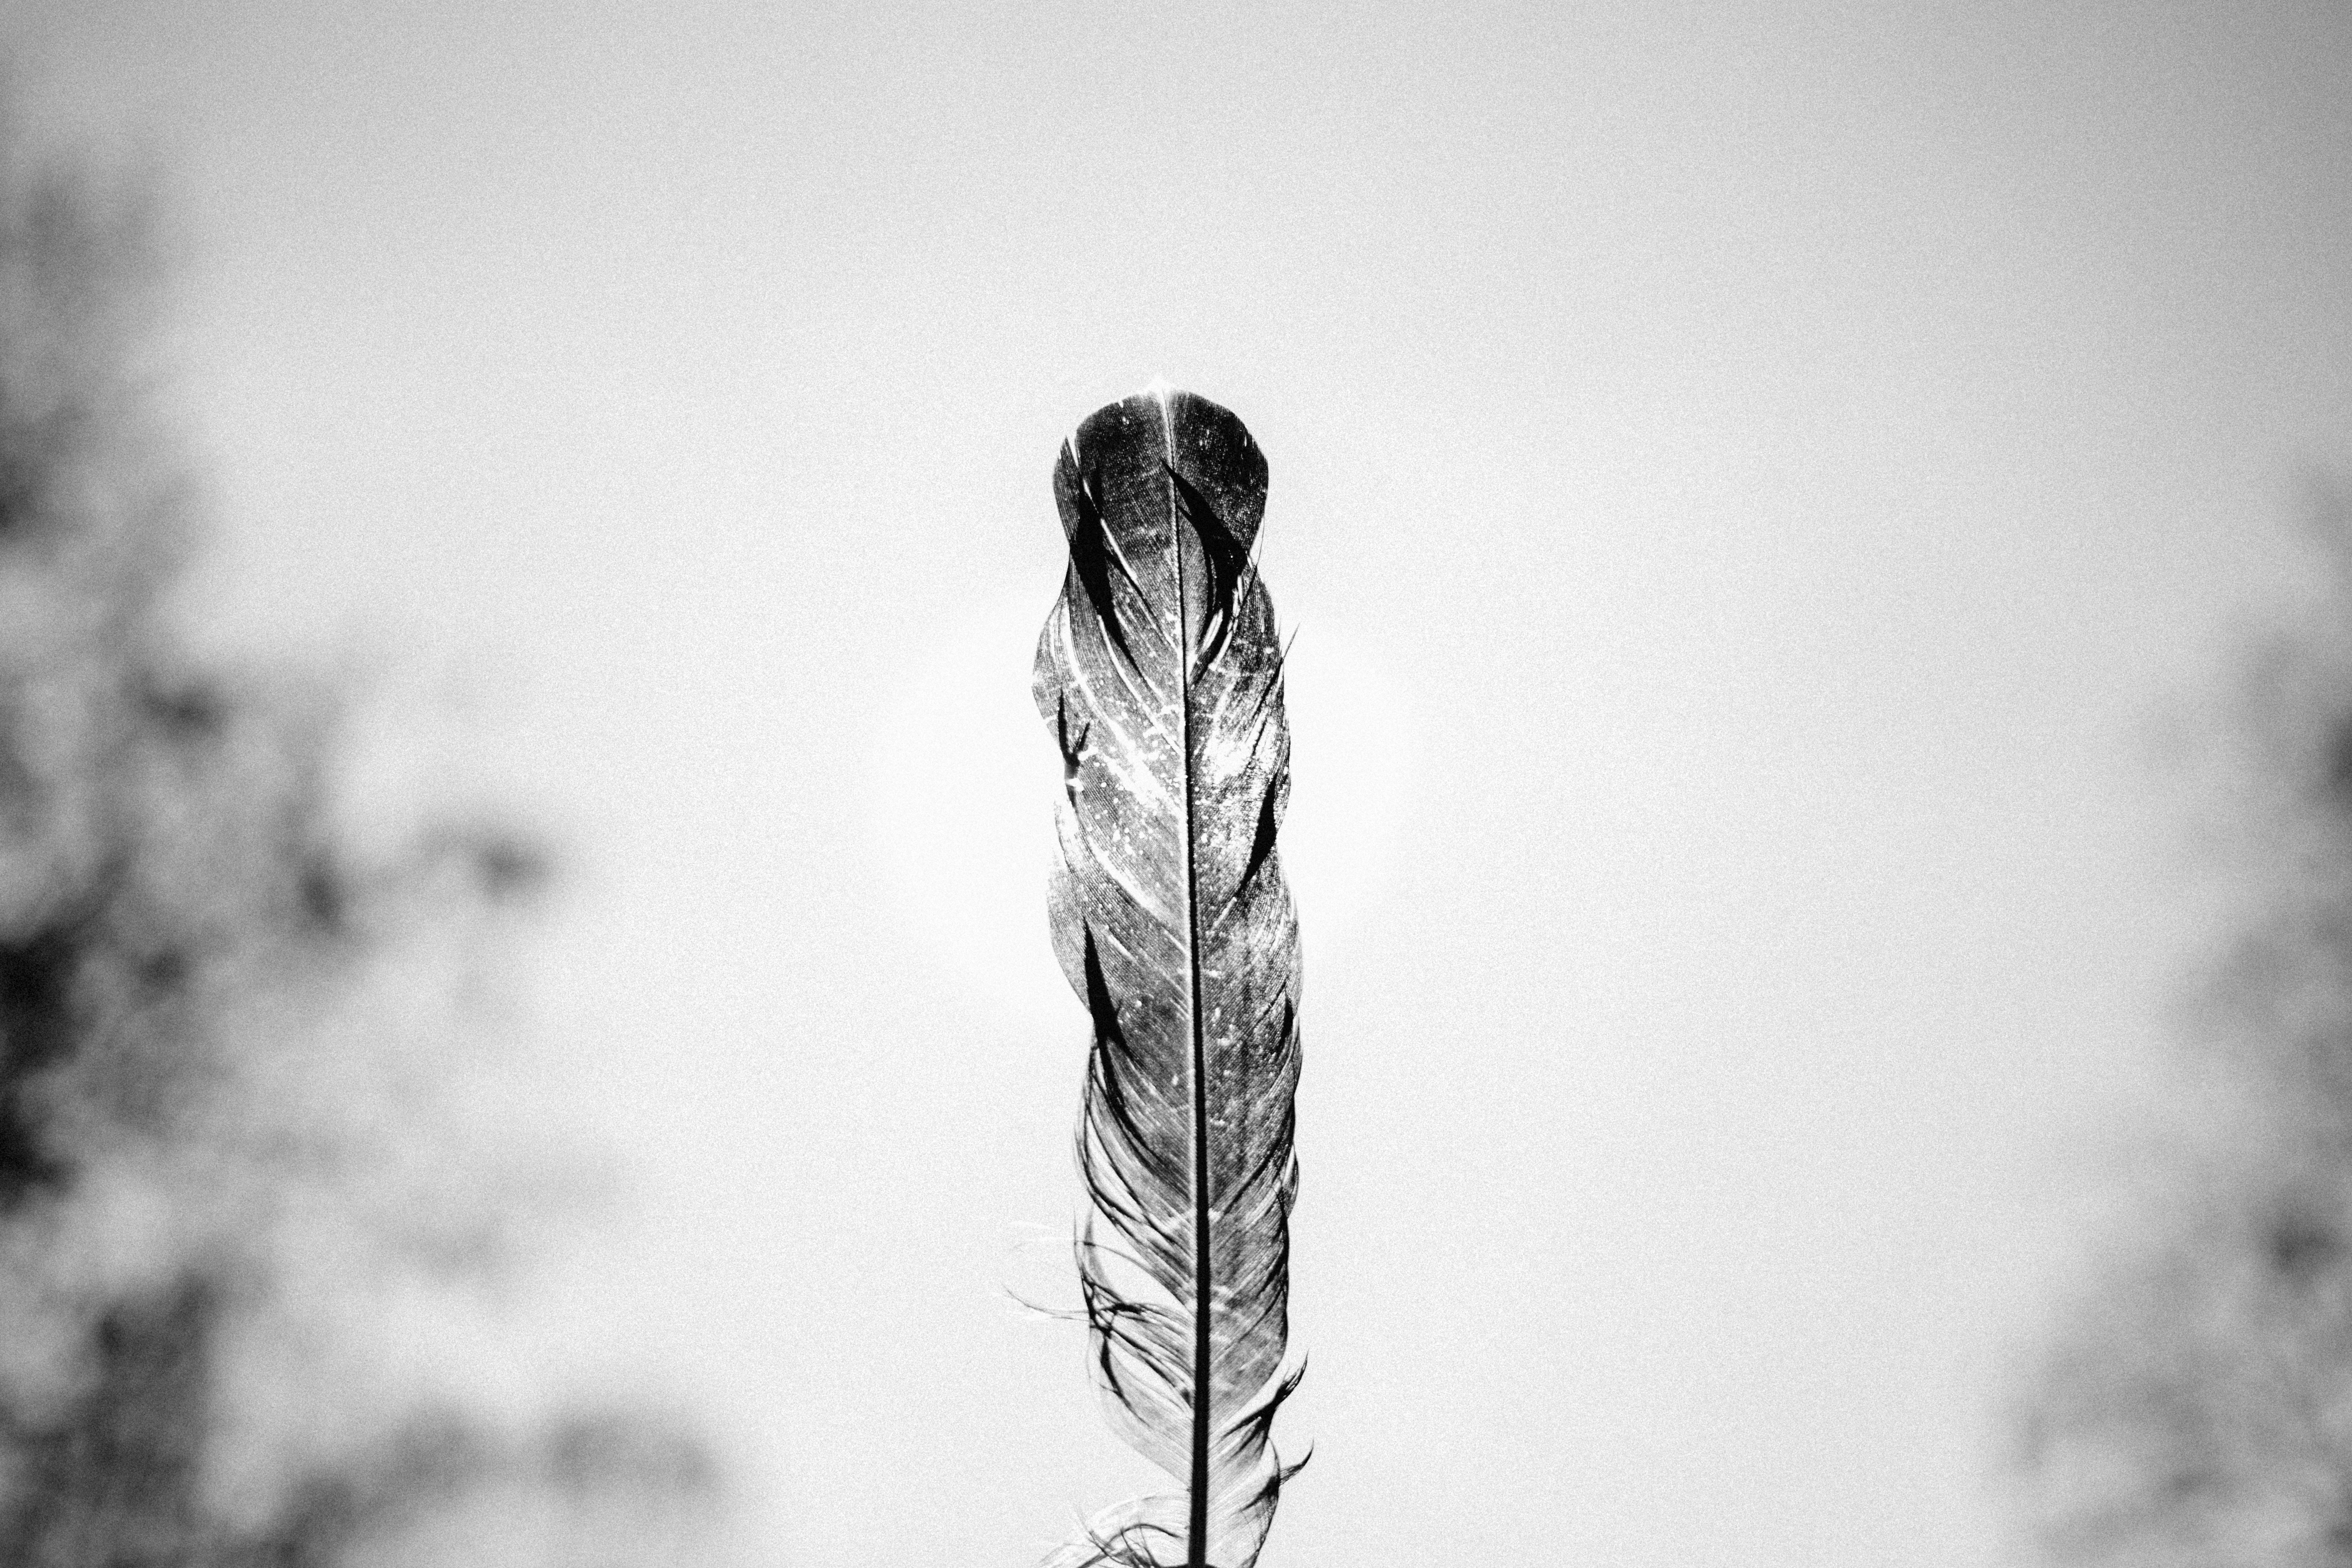
hand, tree, branch, snow, winter, black and white, white, photography, leaf, ice, spring, weather, black, monochrome, season, close up, macro photography, monochrome photography, atmosphere of earth